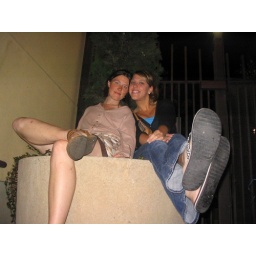
Katie and I chillin in a big plant pot downtown